Eichstaettisaurus

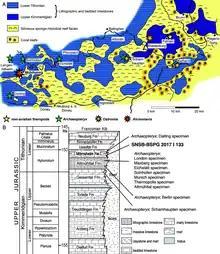
Stratigraphy of the Solnhofen limestones

The rock units at Wintershof that produced the only known specimen of "E. schroederi" are part of the Solnhofen limestones of southern Germany, which are well known for their exceptionally preserved fossils. Historically, the stratigraphy of the Solnhofen limestones has been the subject of considerable confusion, with the variety of environments and depositional patterns contributing to the confusion. They are now understood to consist of several geological formations in the Weißjura Group: in the strictest sense, they consist of the Altmühltal Formation to the northwest of Ingolstadt (including localities around Eichstätt), and the Painten Formation to the northeast of Ingolstadt. Within the Altmühltal Formation, the Wintershof quarry is part of the Upper Eichstätt Member, which in terms of ammonite biostratigraphy lies in the "Euvirgalithacoceras eigeltingense"-β horizon between the "Lithacoceras riedense" and "Hybonoticeras hybonotum" subzones. The deposits of the Altmühltal Formation, which have been dated to the lower Tithonian stage of the Jurassic period, consist of plattenkalk (very finely grained limestone-based muds such as micrite) forming even, thin layers measuring about thick that generally lack evidence of bioturbation (disturbance by living organisms).